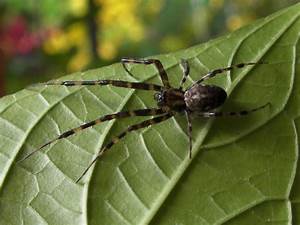
Label: ragno